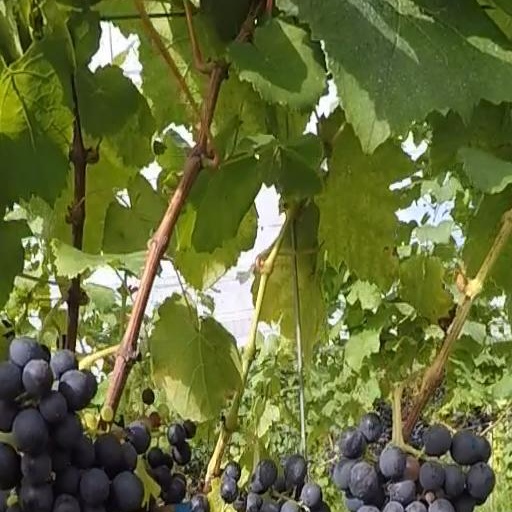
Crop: grape